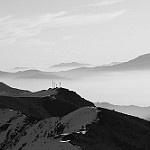
Label: B & W